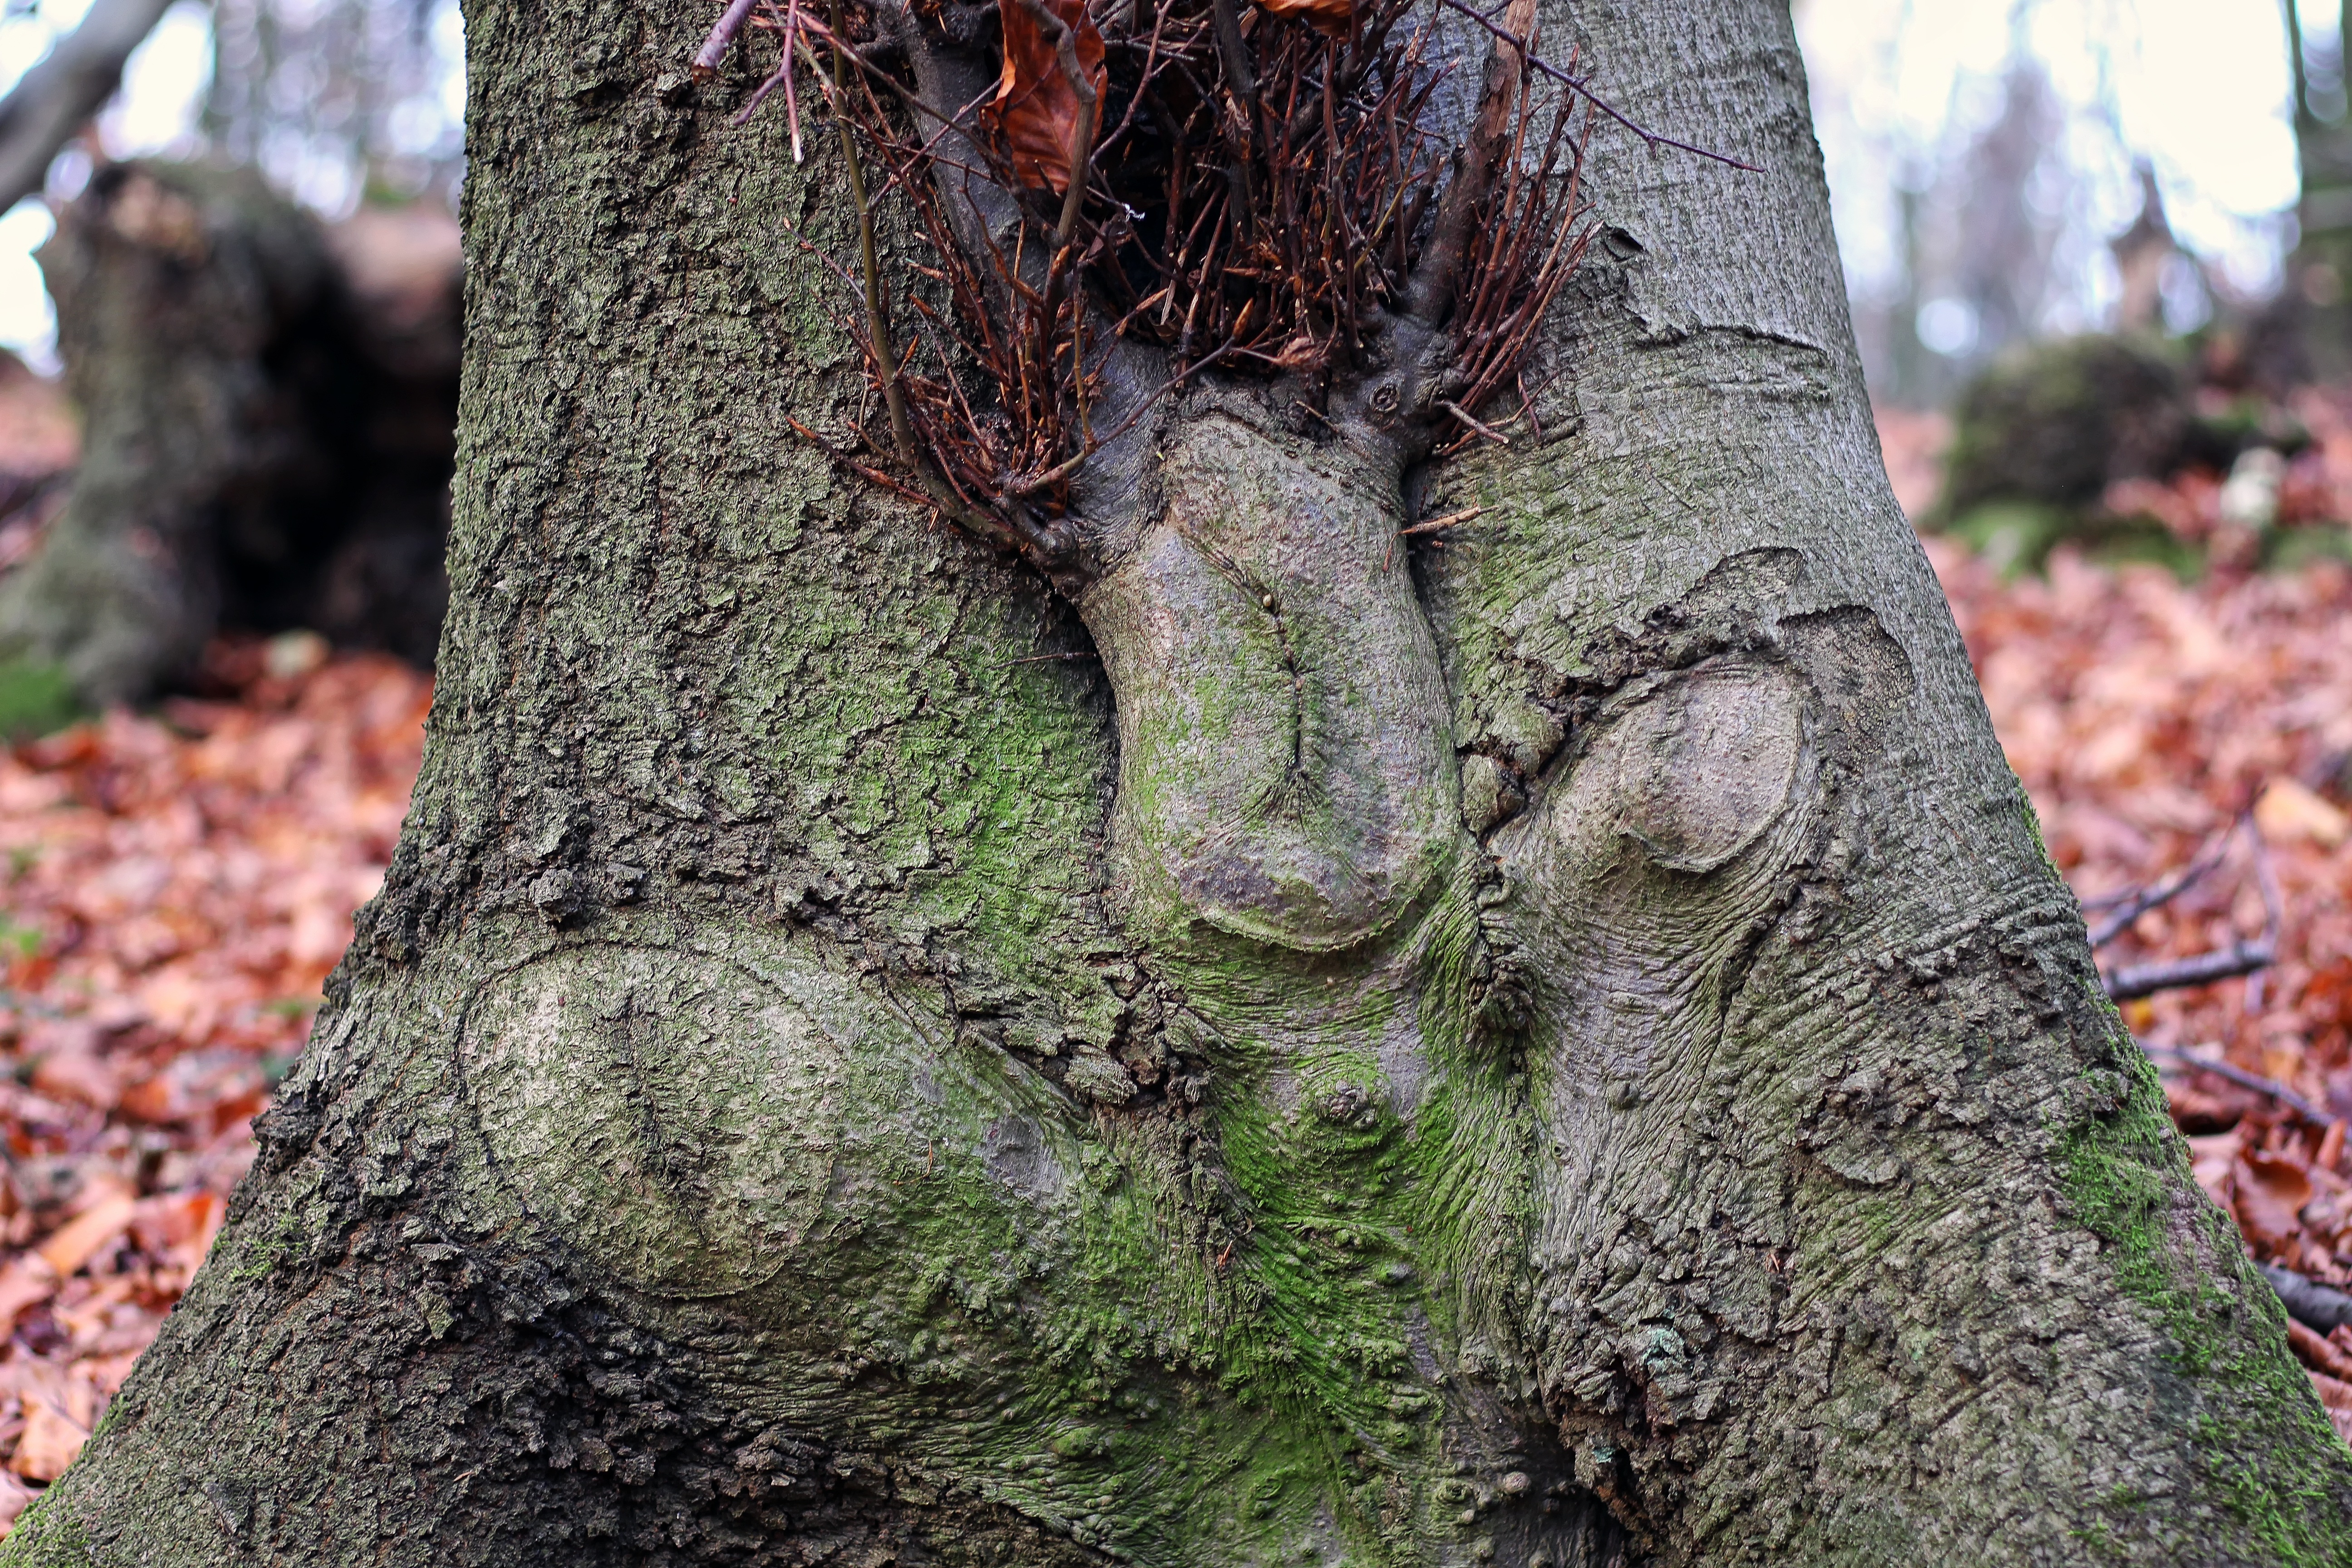
tree, nature, forest, branch, plant, wood, leaf, flower, trunk, wildlife, log, autumn, botany, flora, season, leaves, face, spruce, deciduous, oak, funny, spirit, woodland, tree stump, tree bark, scare, form, funny face, flowering plant, woody plant, land plant, forest spirits